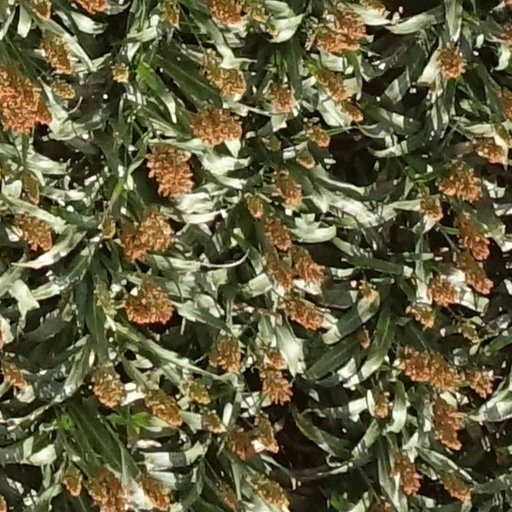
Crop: sorghum